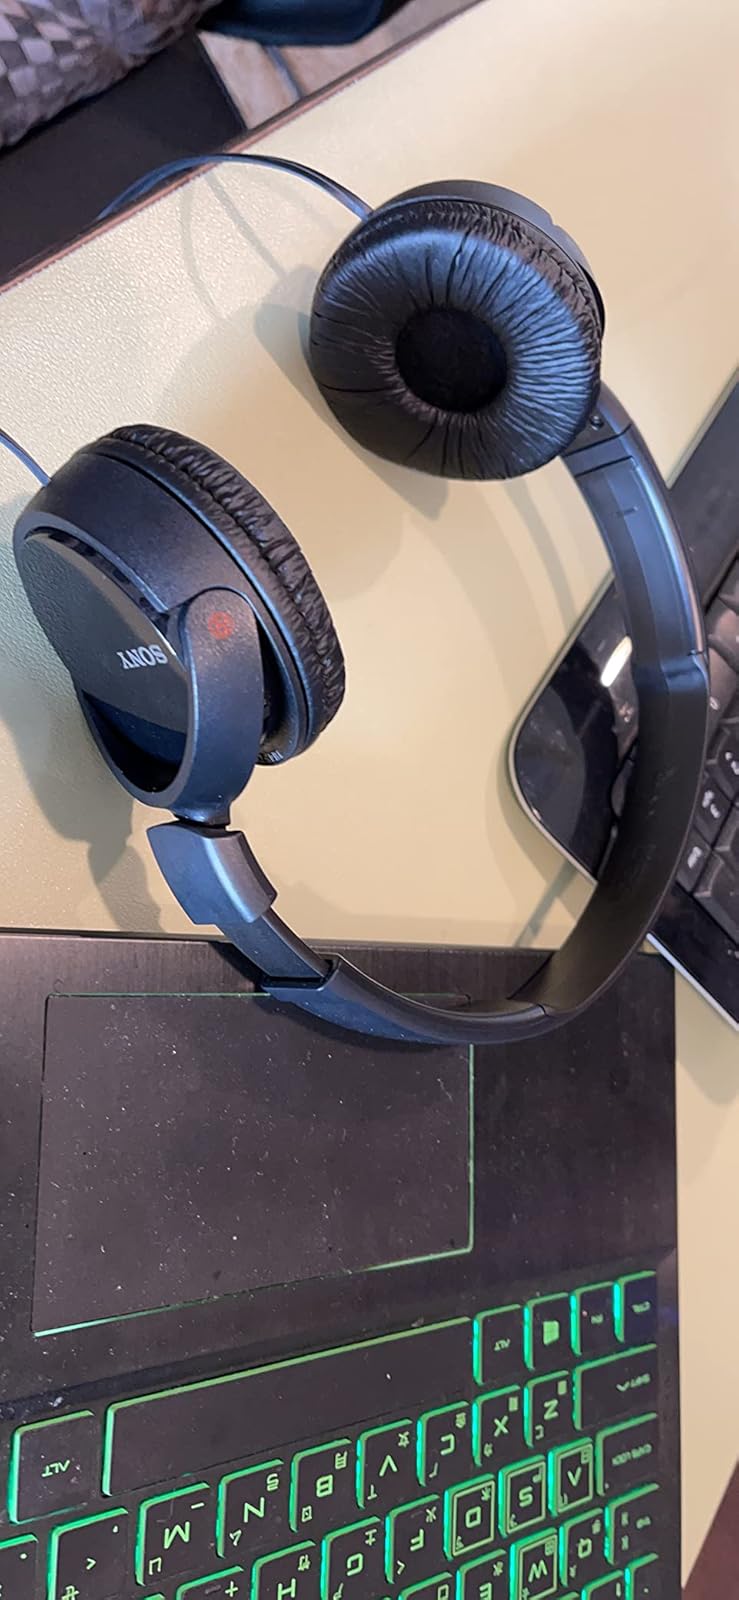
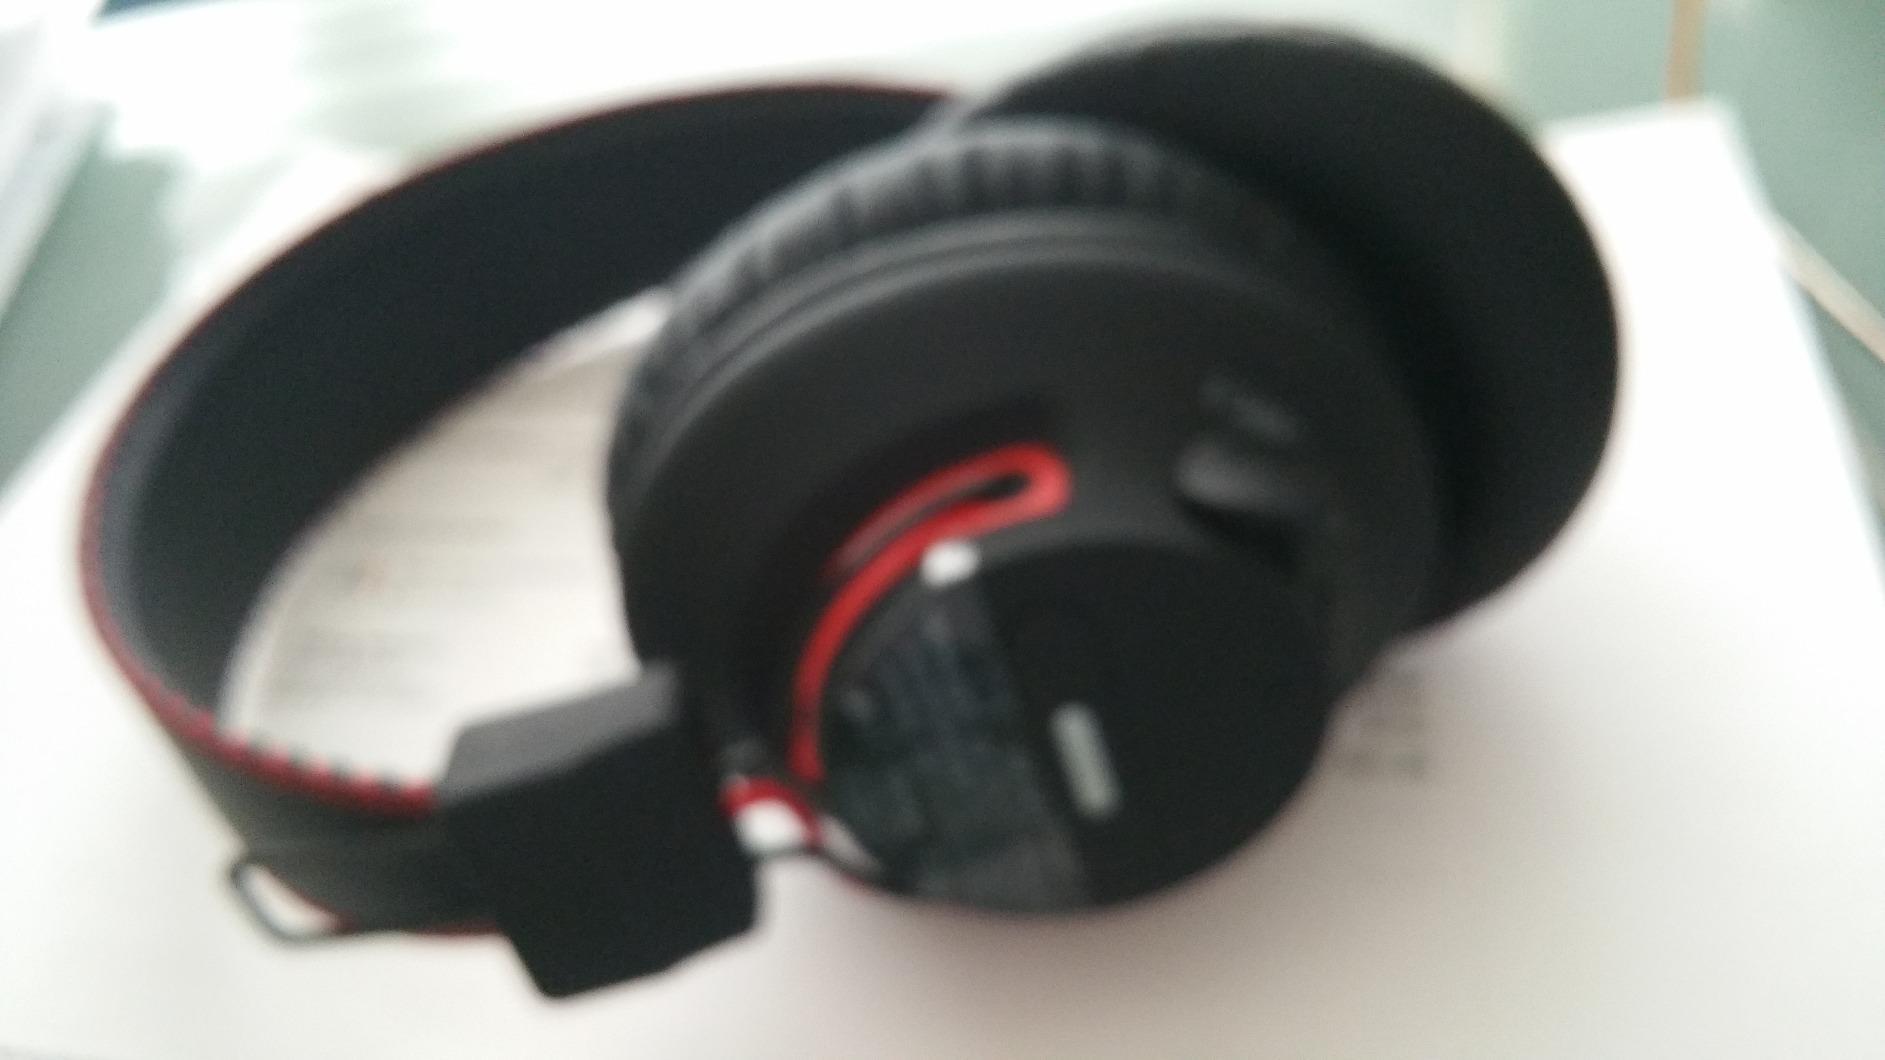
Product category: headphones
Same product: no